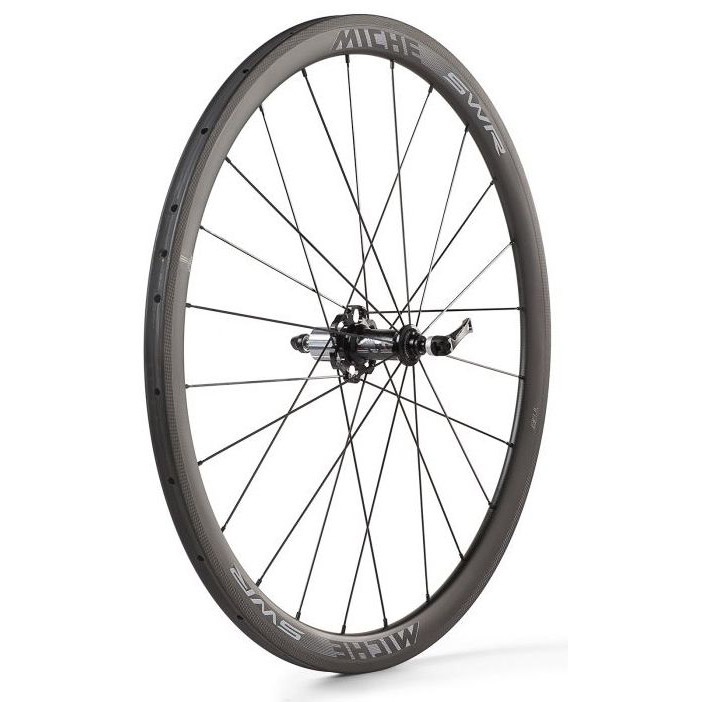
Miche wielset swr t 38+50 shimano 11v (tube) qr
Brand: Miche
Category: Sporting Goods > Outdoor Recreation > Cycling > Bicycle Parts > Bicycle Wheels > Bicycle Wheel Sets